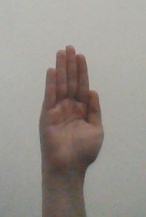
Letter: seen